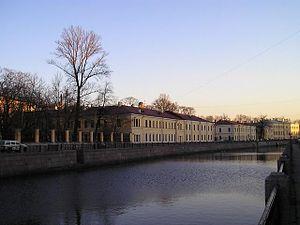
Saint-Pétersbourg. Moïka.